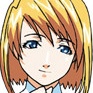
Portrait style: Anime Portrait